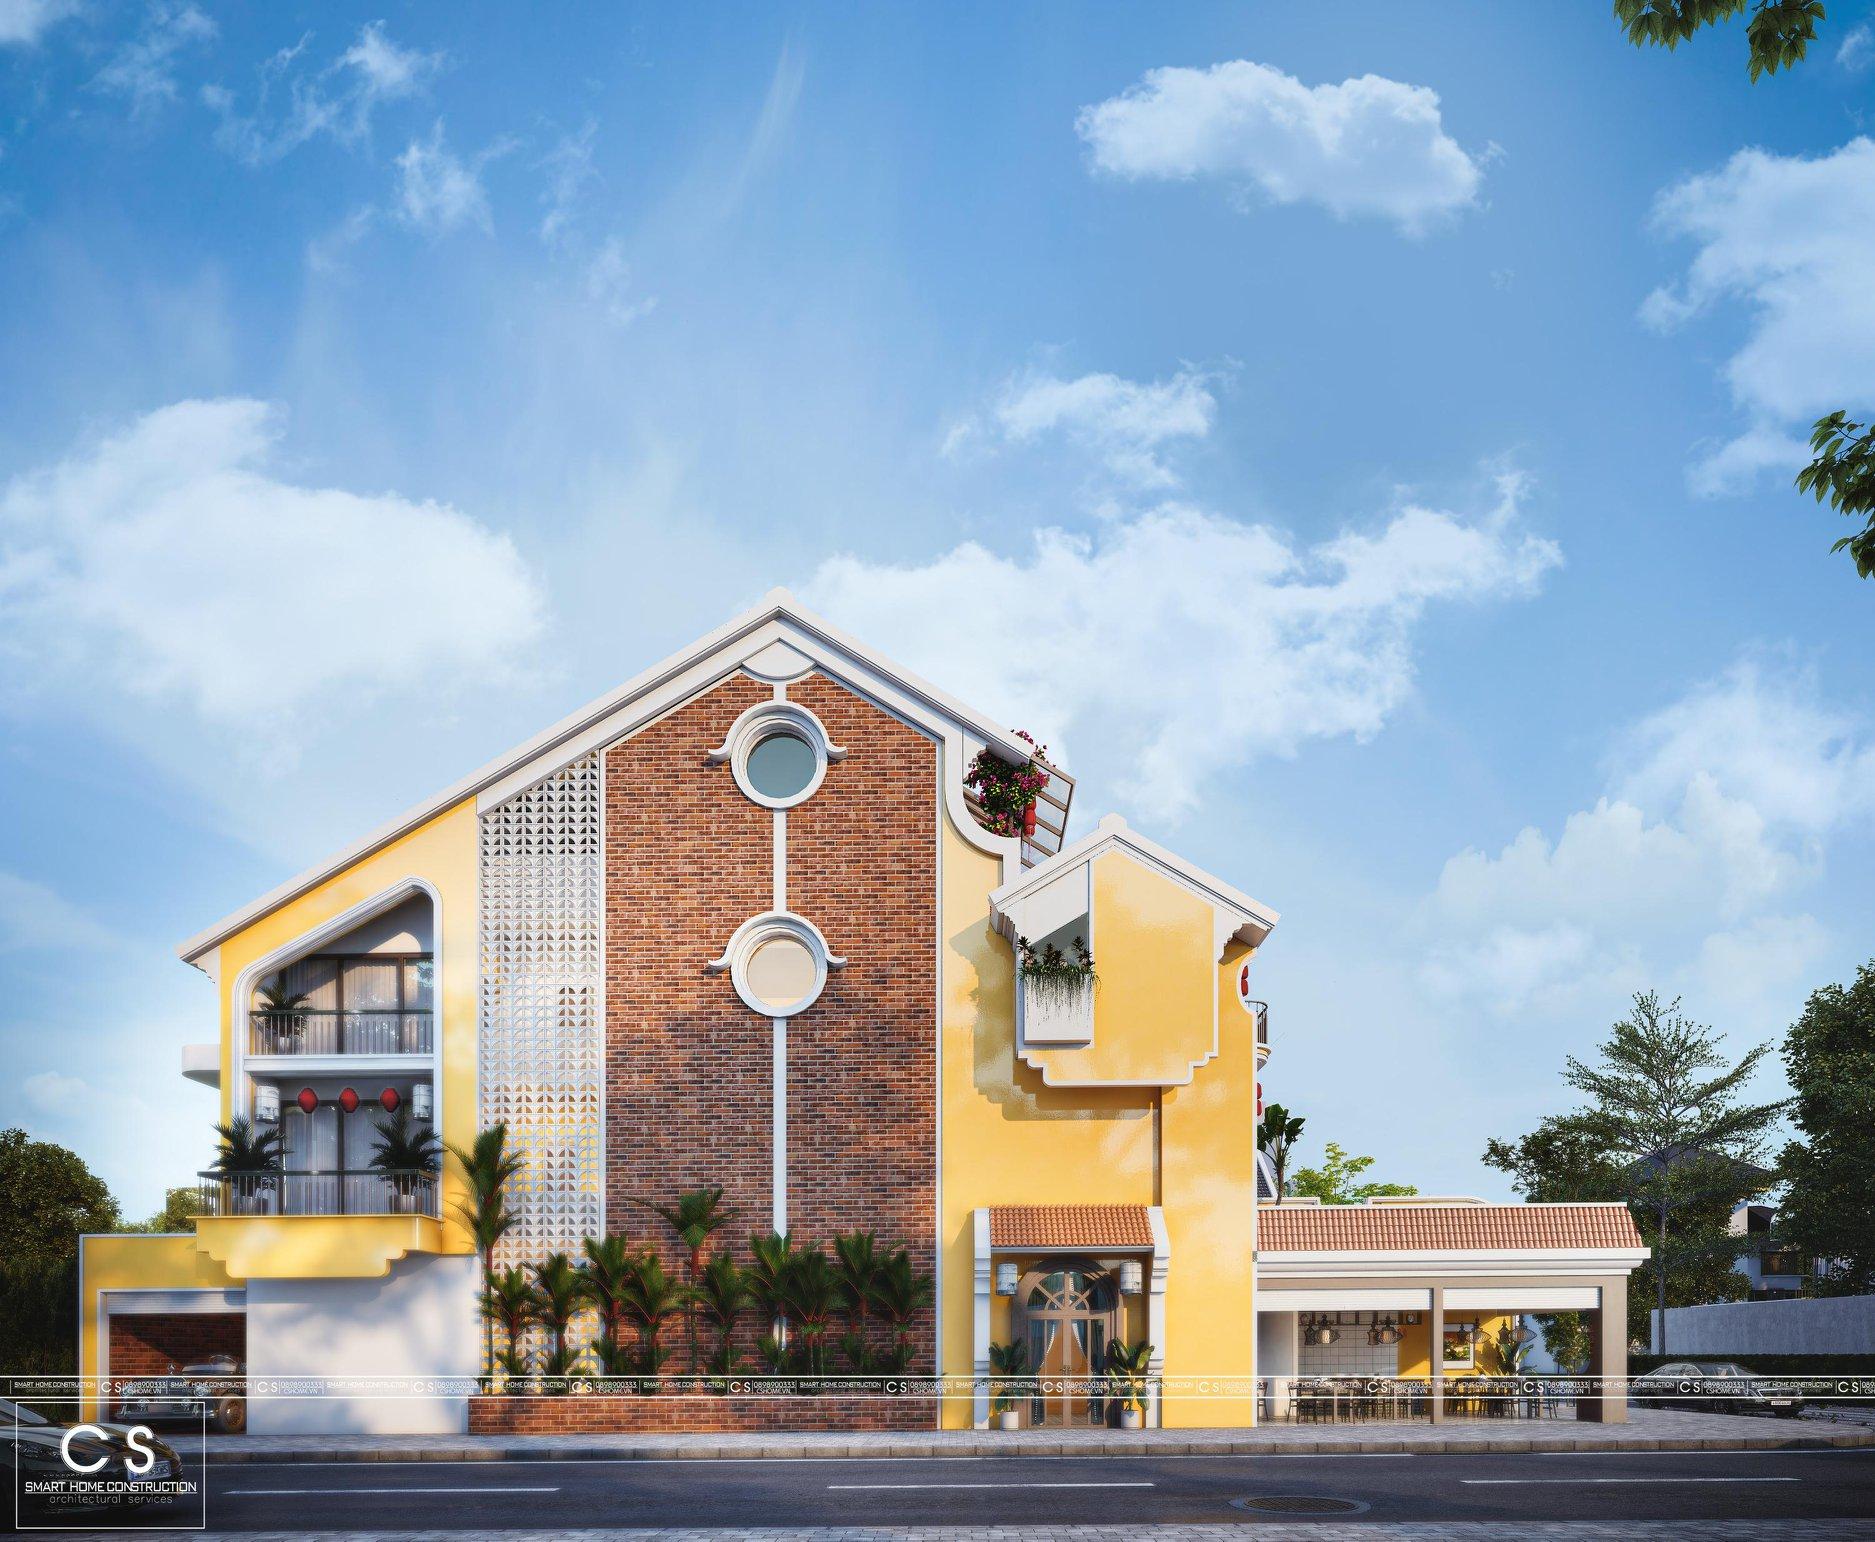
có một ngôi nhà xuất hiện ở trong bức ảnh